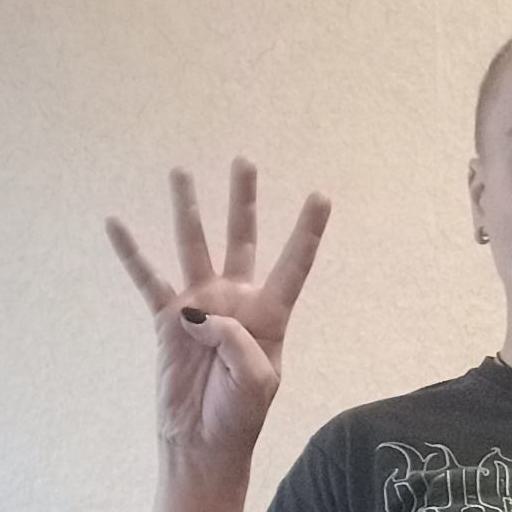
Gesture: four